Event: Nepal Earthquake
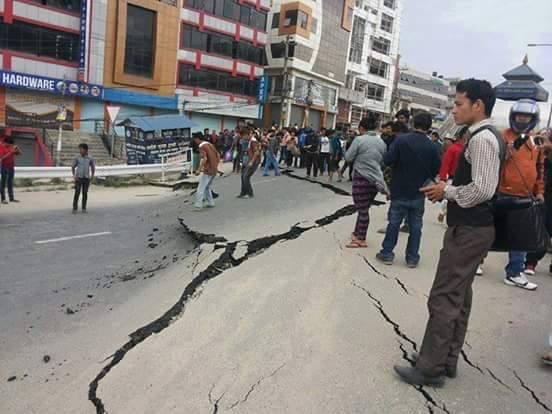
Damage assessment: damage